Ventanas

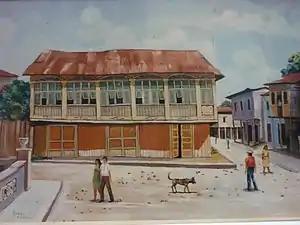
The House of Windows

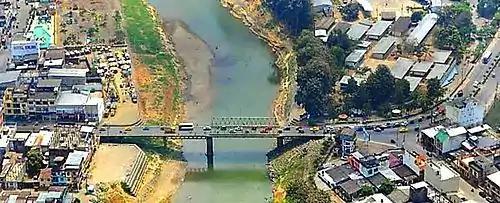
The Zapotal River divides the city into two zones

The existence of Ventanas goes back to the colonial period. Apparently, at the beginning of a certain stage in the parish life of Ventanas, these lands had been denounced as waste lands by a lady named Martínez, for which they were sent to evaluate and then delivered the results to Mr. Joaquín Viteri, who promised to distribute them among the neighbors who lived there, but he did not comply, since some time later he claimed to be the owner of said lands. Time passes and that hamlet that began to be known by the name of Ventanas became a Parish of the Puebloviejo canton, with a floating population in its surroundings of about 6,000 inhabitants, of which about 2,000 lived in the parish capital.